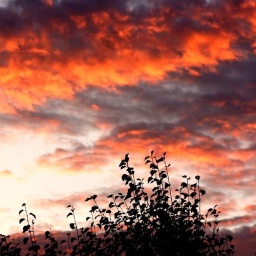
View from my back window over the silver birch tree at dawn